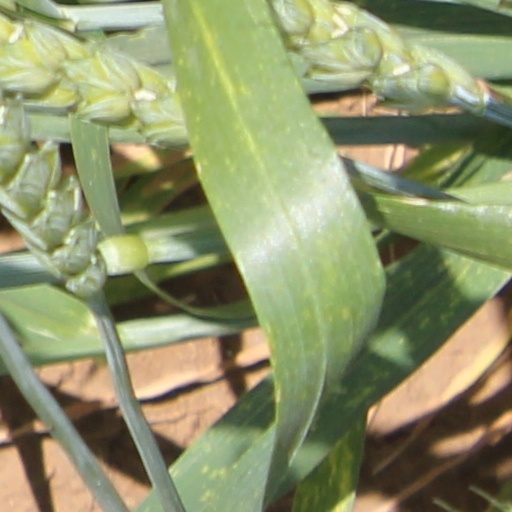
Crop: wheat